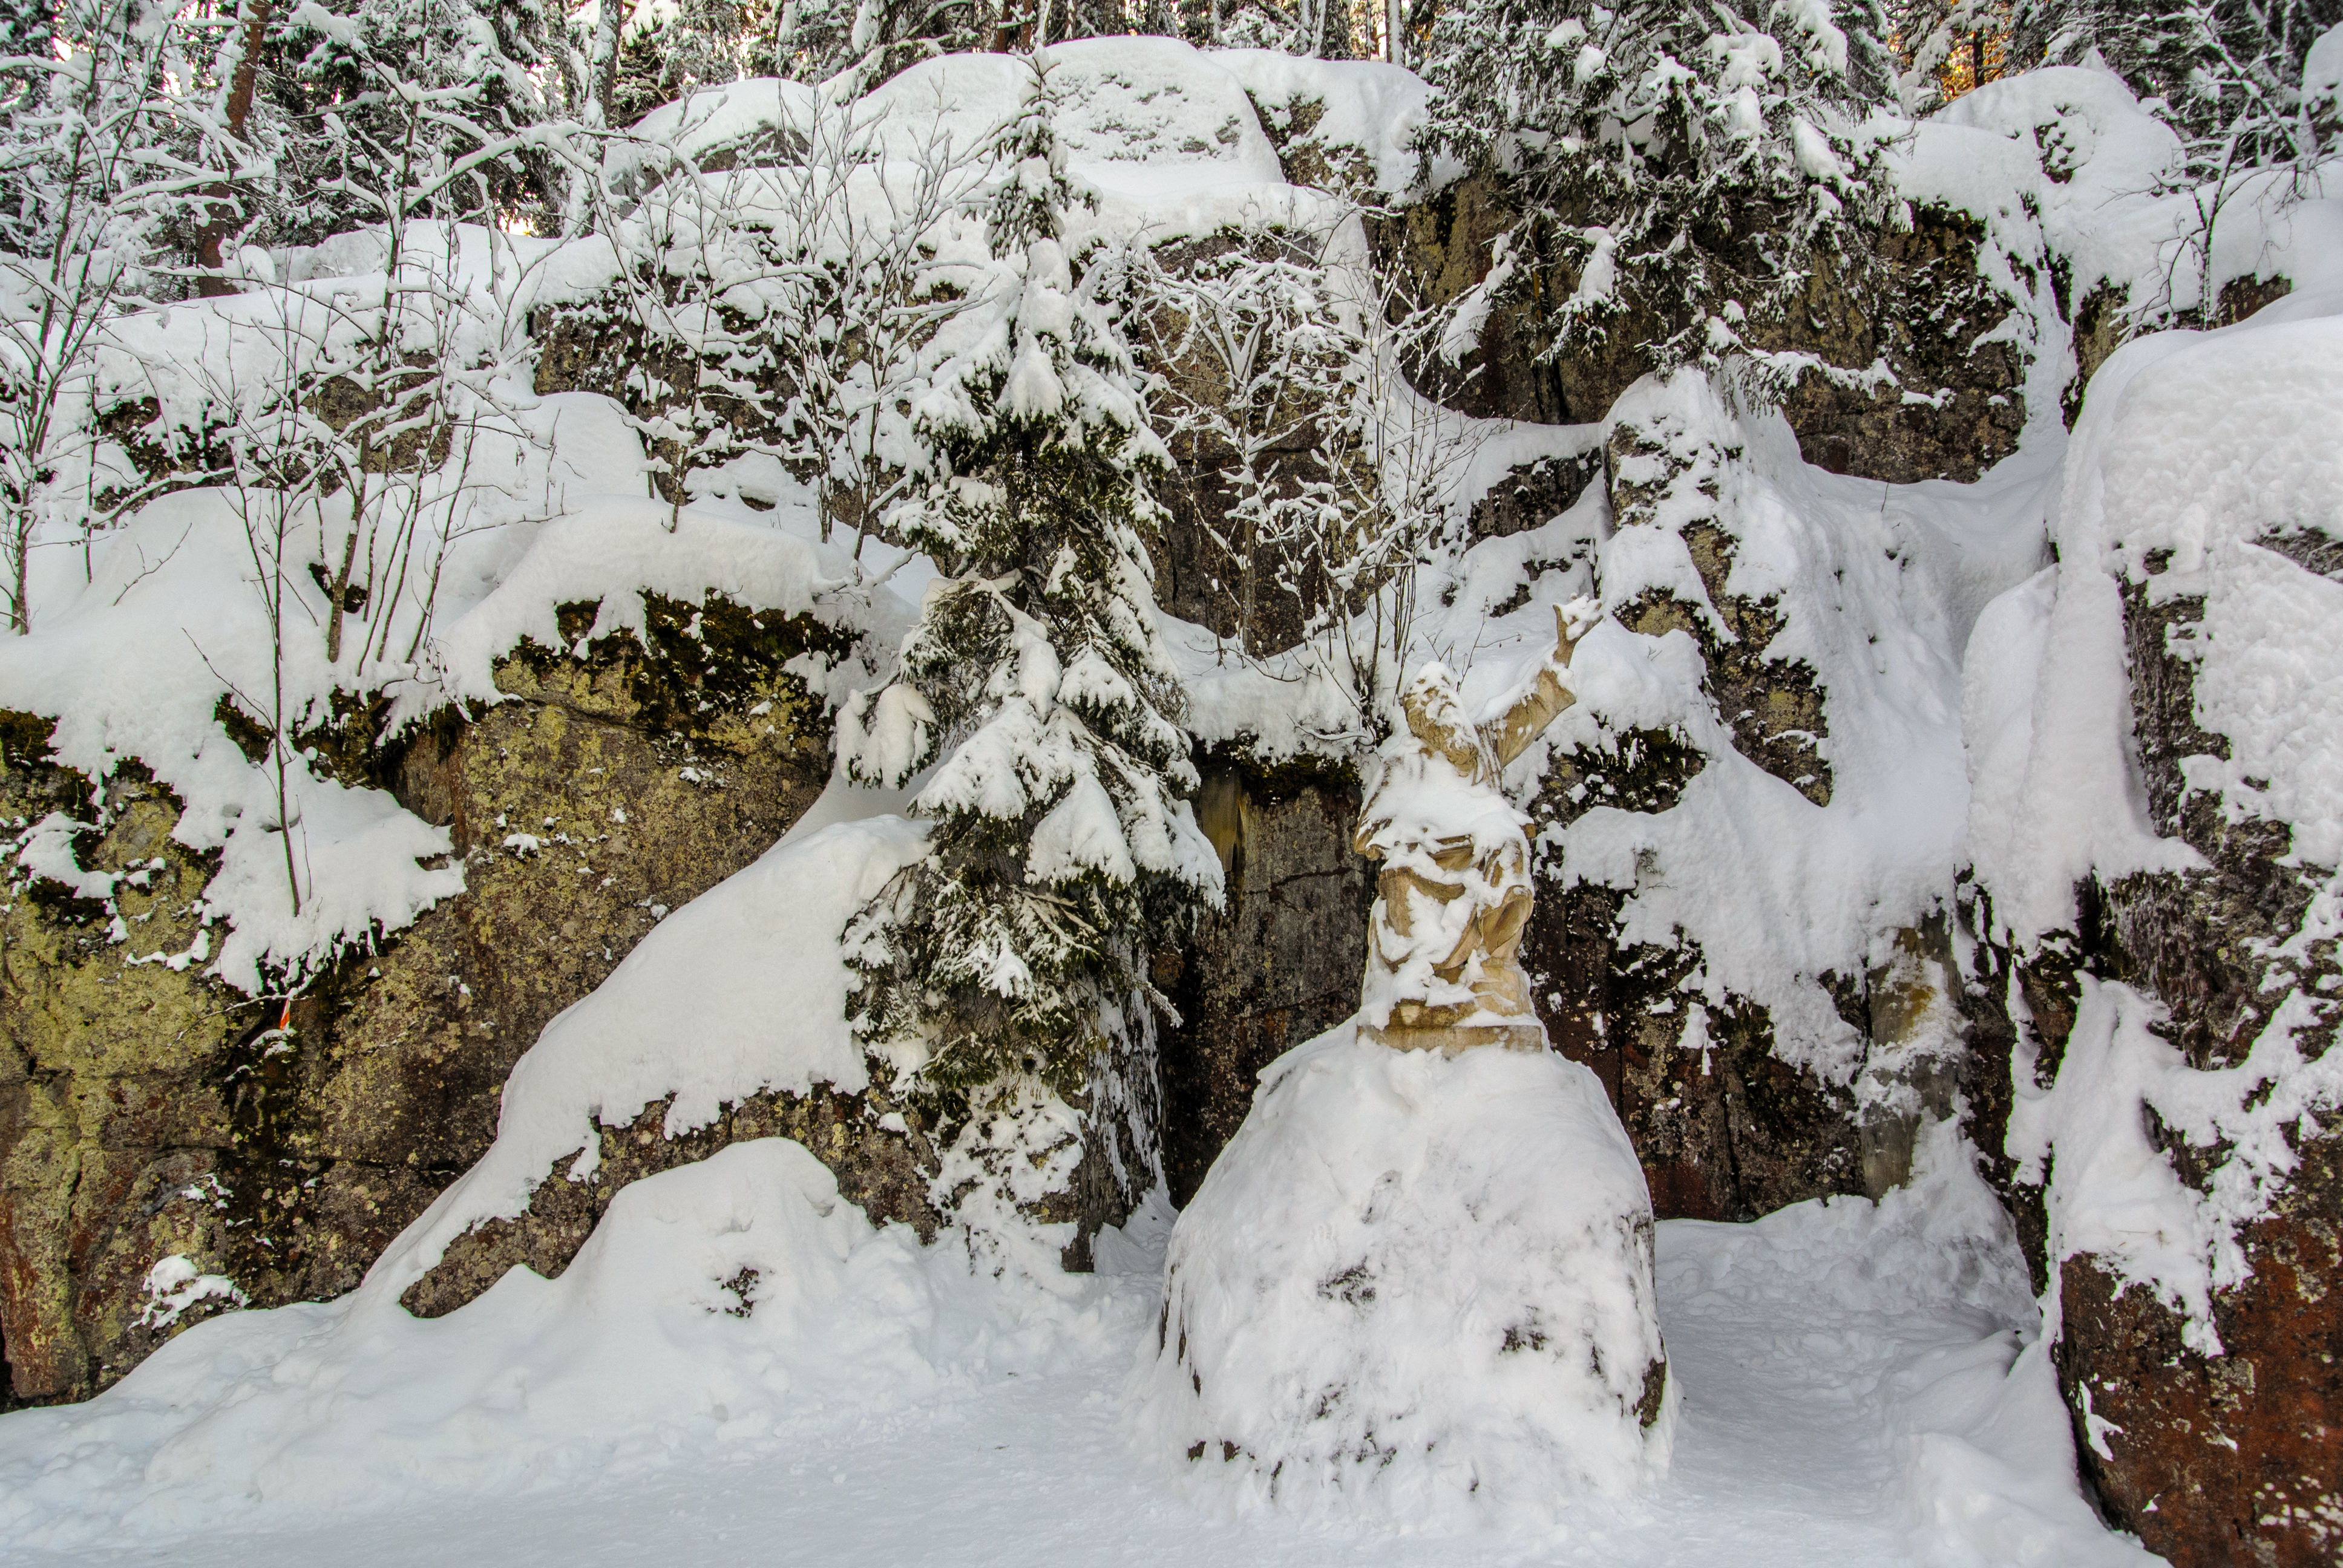
images, snow, branch, wood, plant, twig, natural landscape, trunk, biome, freezing, woody plant, slope, tree, landscape, geological phenomenon, formation, grass, event, winter, evergreen, forest, glacial landform, conifer, frost, precipitation, woodland, rock, tropical and subtropical coniferous forests, wildlife, shrub, Northern hardwood forest, fir, pine, pine family, plant stem, spruce fir forest, winter storm